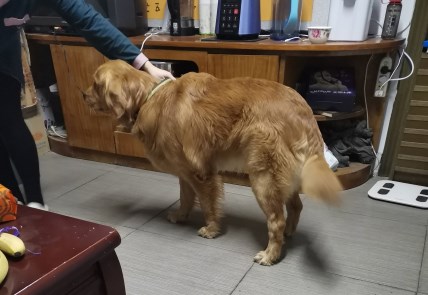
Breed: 5355-n000126-golden_retriever